Anna Nicole Smith

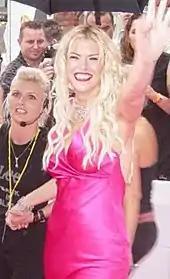
Smith in 2005

Vickie Lynn Marshall (née Hogan; November 28, 1967 – February 8, 2007), known professionally as Anna Nicole Smith, was an American model, actress and television personality. Smith started her career as a "Playboy" magazine centerfold in May 1992 and won the title of 1993 Playmate of the Year. She later modeled for fashion companies, including Guess, H&M and Heatherette.